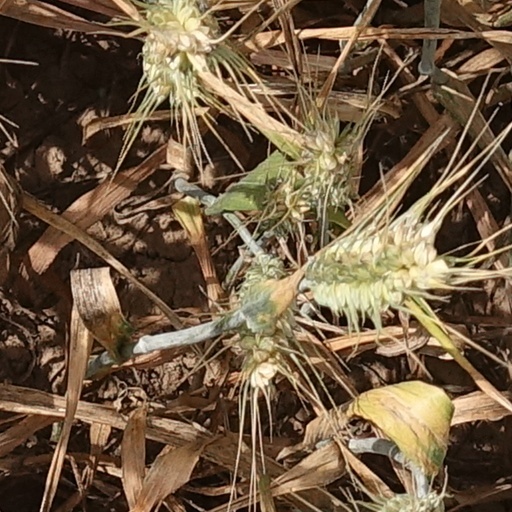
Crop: wheat